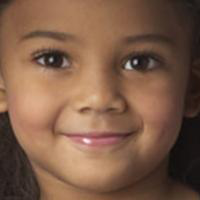
Age group: age 01-10